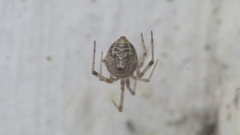
Species: Parasteatoda_tepidariorum